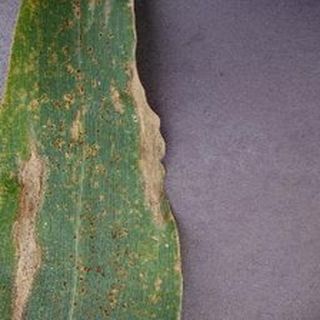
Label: corn_northern_leaf_blight